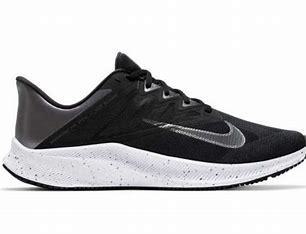
Brand: Nike
Model: Quest 3